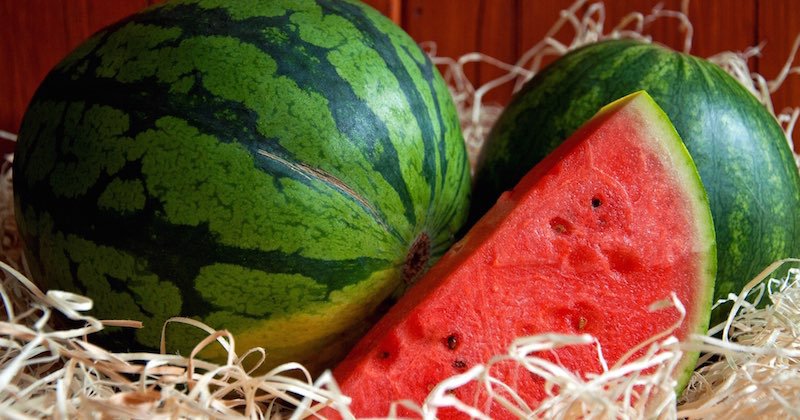
Label: Watermelon